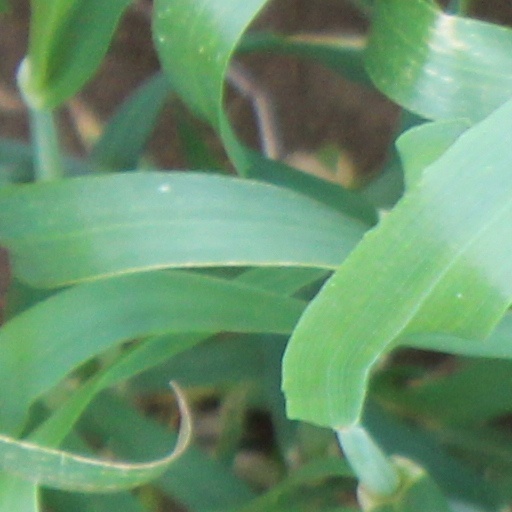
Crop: wheat